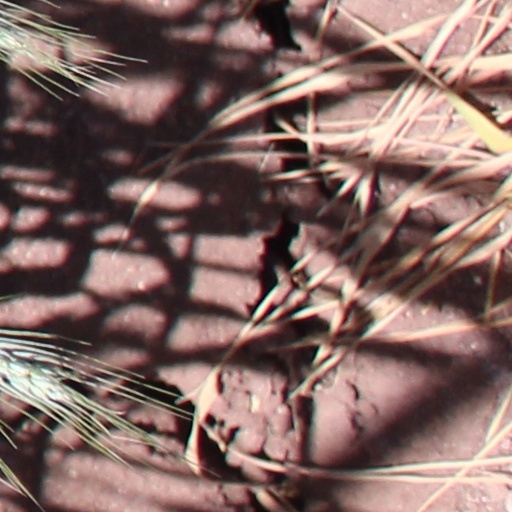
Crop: wheat